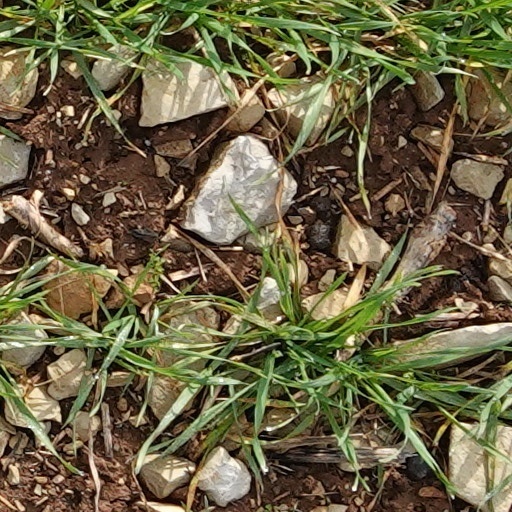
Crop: wheat